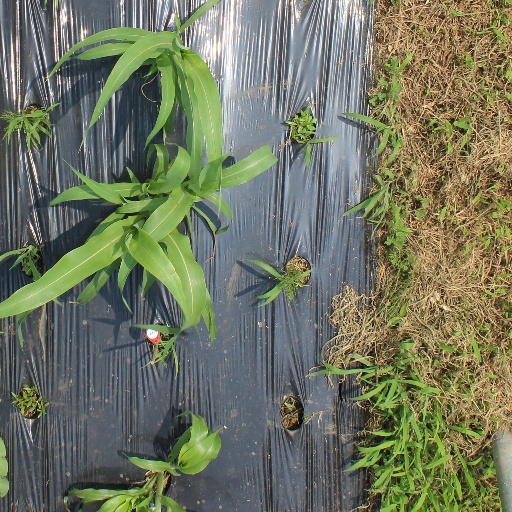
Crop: sorghum